September 2019 events in the U.S. repo market

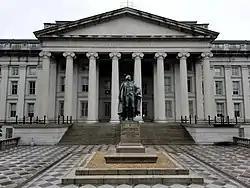
The U.S. Department of the Treasury issues Treasury securities and collects federal taxes through the Internal Revenue Service.

Two developments took place in mid-September that reduced the amount of cash available in the system and thus put stress on the overnight funding market.